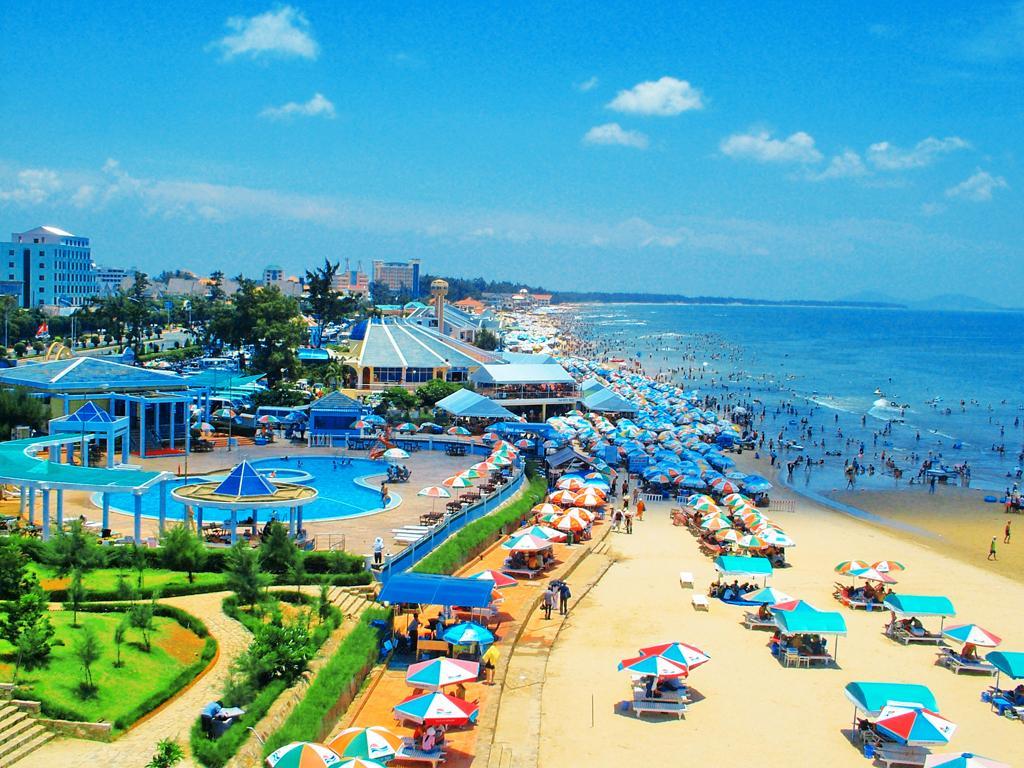
bãi biển đang trong trạng thái rất đông đúc